Frau Sixta

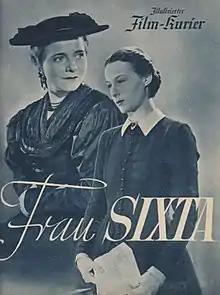
German film poster

Frau Sixta is a 1938 German historical drama film directed by Gustav Ucicky and starring Gustav Fröhlich, Franziska Kinz and Ilse Werner. It is based on the 1925 novel of the same title by the Swiss writer Ernst Zahn.